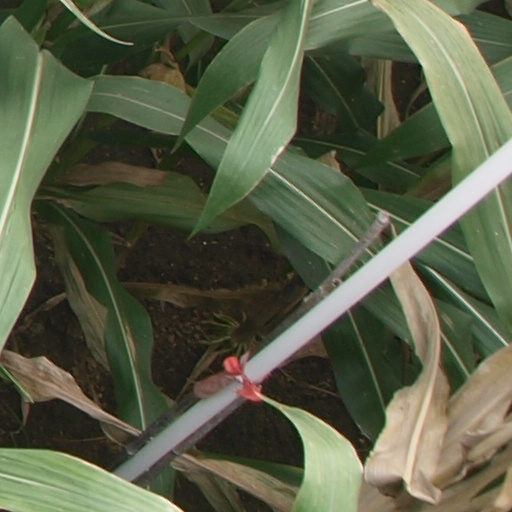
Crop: maize; corn